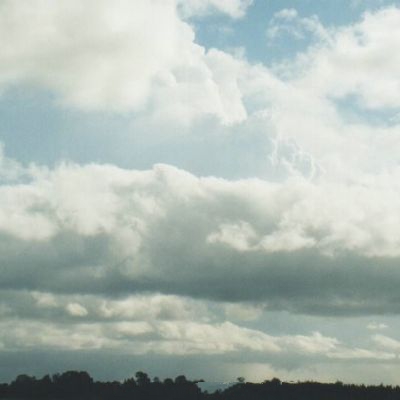
Cloud type: Stratus (St)